Cleviceras

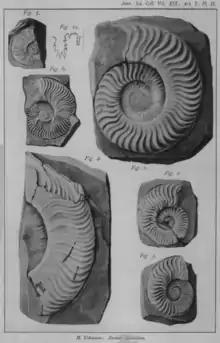
"Cleviceras chrysanthemum" (images 1 - 4, other images are of "Harpoceras (Harpoceras) inouyei")

"Chrysanthemum" is genus of flowering plants from the family Asteraceae, that is often used in symbols in Japan.